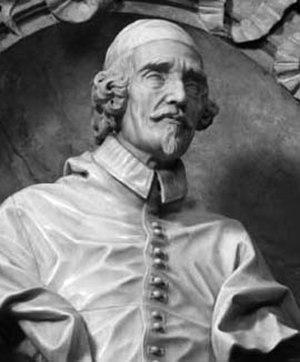
Michelangelo Ricci est un mathématicien et un cardinal italien du XVIIᵉ siècle.